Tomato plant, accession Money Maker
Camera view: vertical (180 deg); turntable rotation: 270 degrees
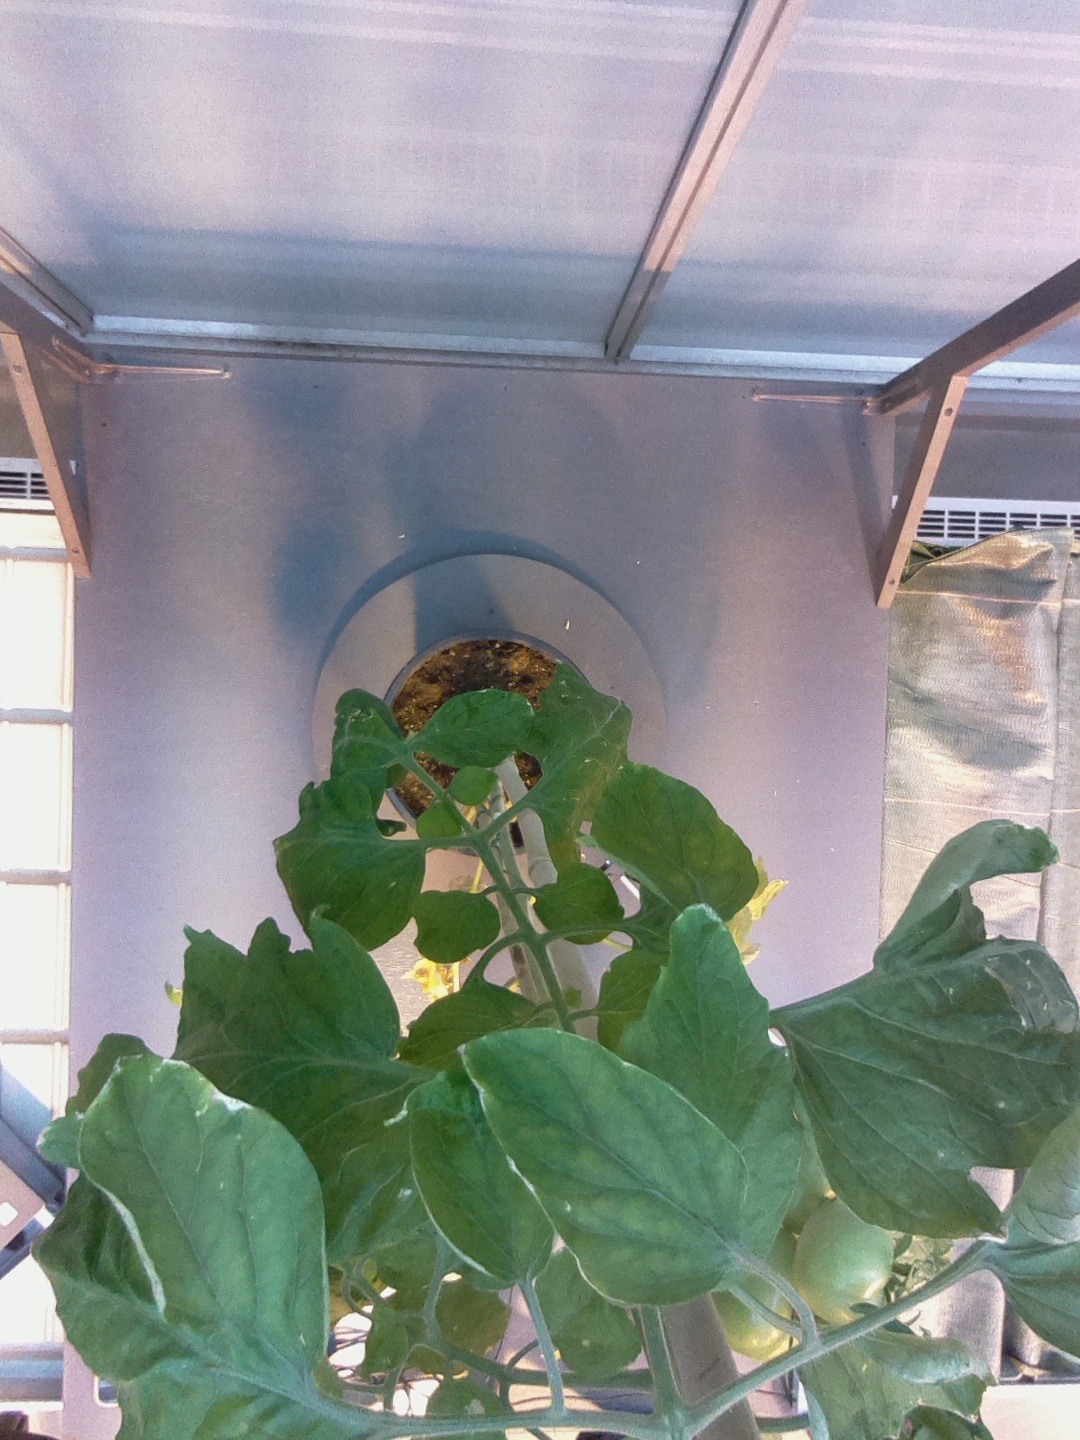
BBCH growth stage 77: 70%-80% of final fruit size